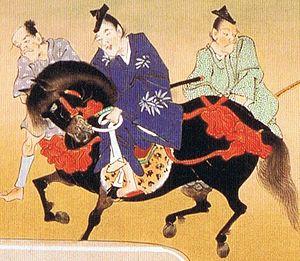
Minamoto no Yukiie était un frère de Minamoto no Yoshitomo et un commandant de l'une des armées du clan Minamoto durant la guerre de Gempei.
Cette page dresse une liste de personnalités mortes au cours de l'année 1186 :